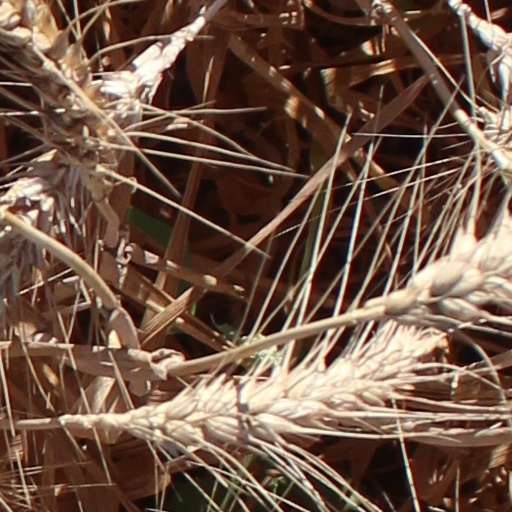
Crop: wheat